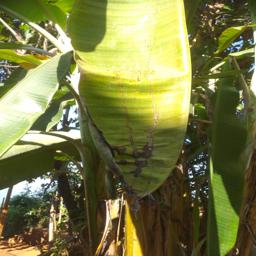
Label: MALBHOG LEAF